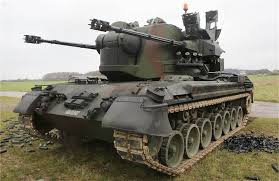
Label: Pantsir-S1